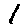
Label: 1